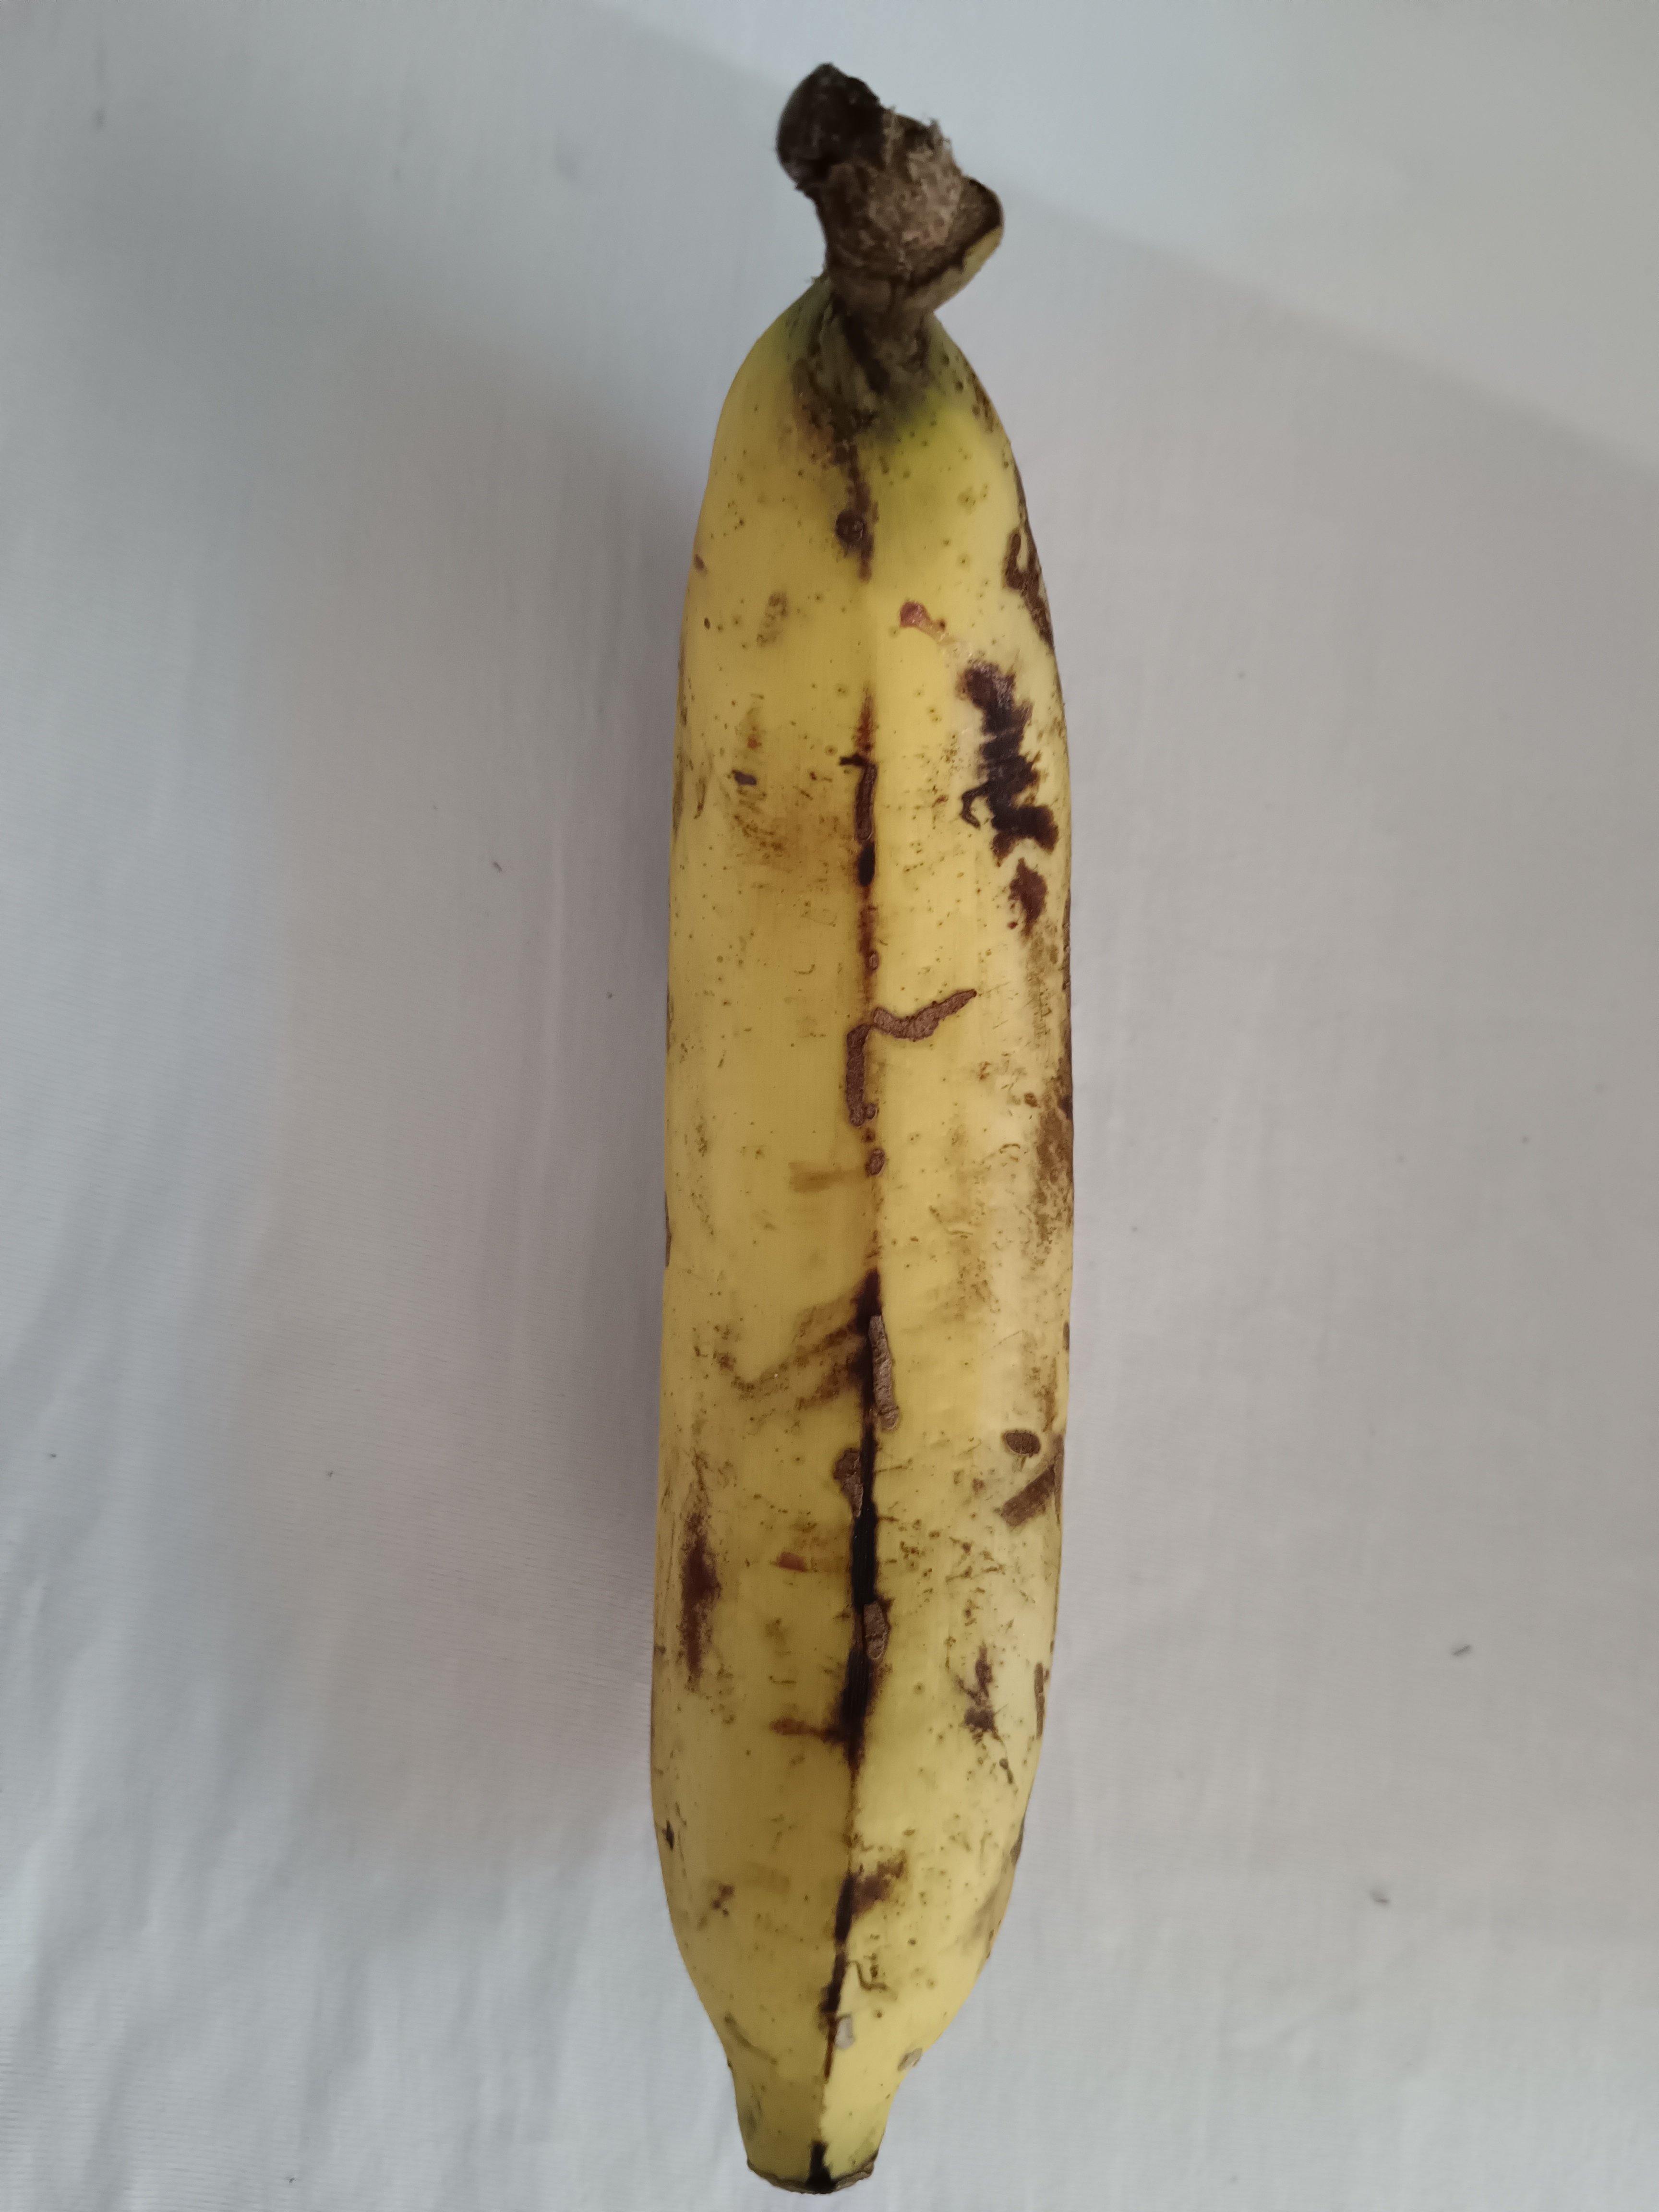
Banana variety: Shagor